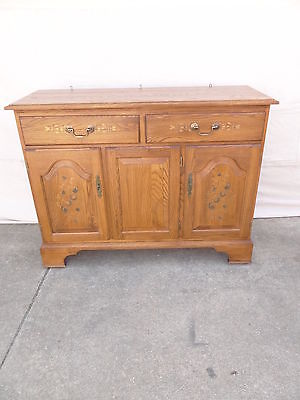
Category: cabinet